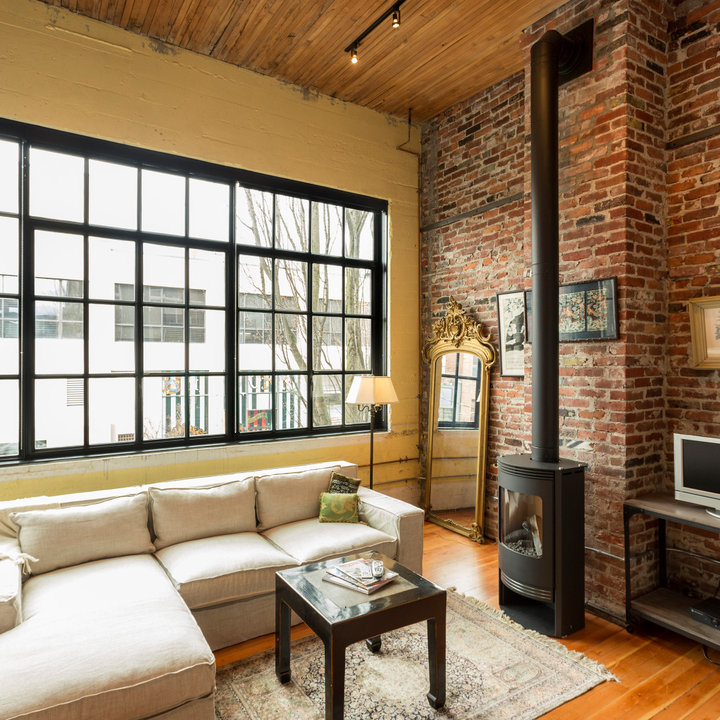
Style: Industrial